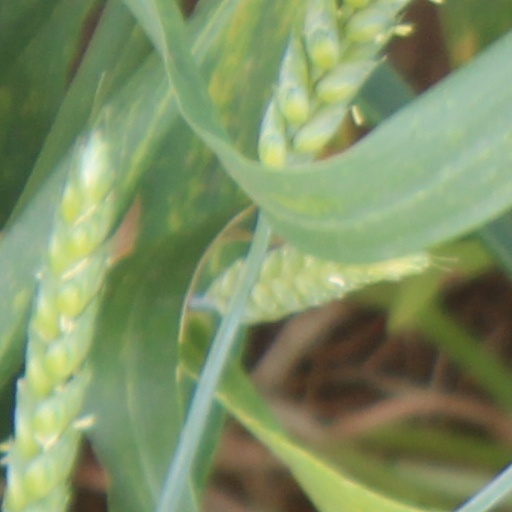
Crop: wheat